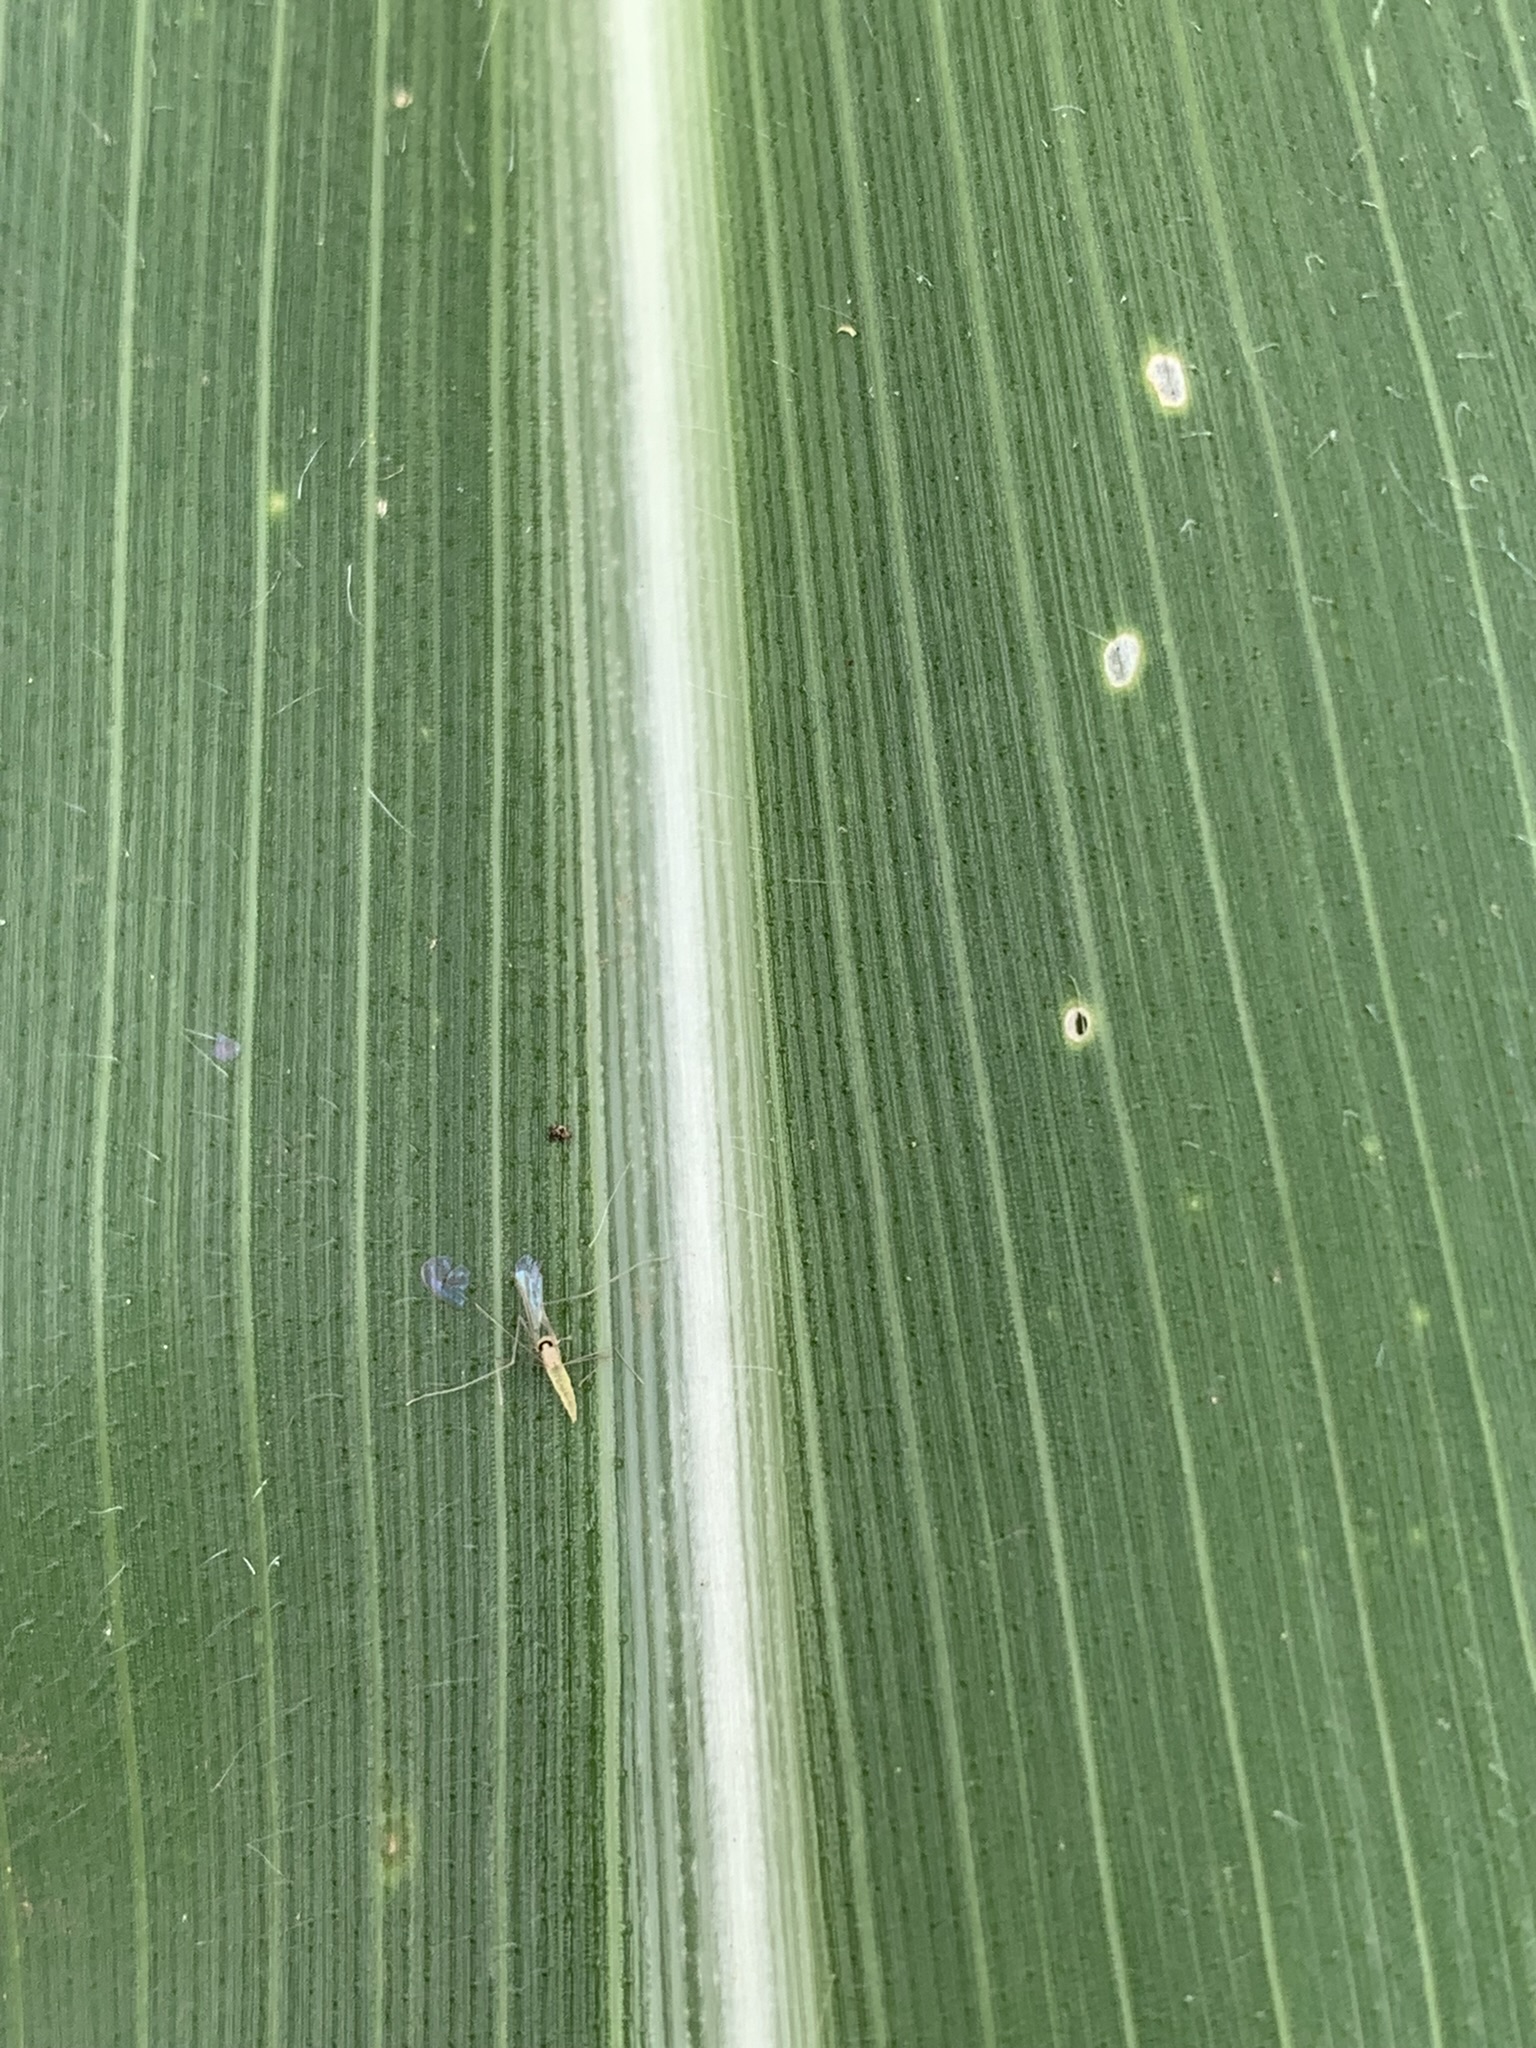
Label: Healthy